The Monster (novella)

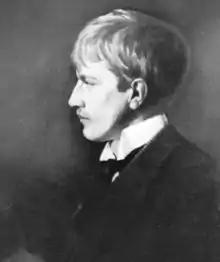
Stephen Crane in 1894; print of a portrait by artist and friend Corwin K. Linson

The question of morality plays a large role in "The Monster", especially in terms of compassion and tolerance. Several critics have pointed to the novella's non-absolute stance on these themes, mainly in regard to Dr. Trescott's ethical dilemma in his devotion to Henry, a black man and his son's savior. As author Patrick Dooley points out, "What is at stake in "The Monster" is that if Trescott is a moral man, Crane has rejected common-sense morality. If Trescott's actions are supererogative and saintly, however, he is to be applauded and admired, but the ordinary moral behavior of average people and the competence of everyday heroes will not have been expunged." Crane scholar Stanley Wertheim also noted the duplicitous morality depicted by the town of Whilomville, which exhibits "prejudice, fear and isolation in an environment traditionally associated with neighborliness and goodwill."